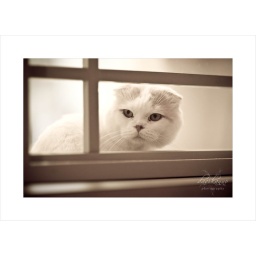
The curious cat in the window